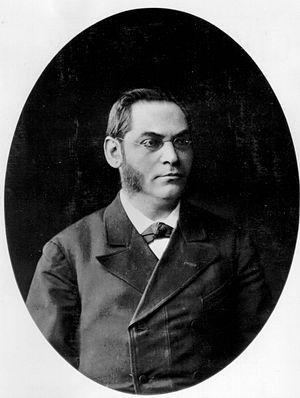
Kotso Shel Yod est un poème épique en hébreu de l'écrivain lituanien de langue hébraïque Judah Leib Gordon. Ce poème dédié à la femme de lettres Miriam Markel-Mosessohn est un vibrant plaidoyer pour l'amélioration des conditions de vie des femmes dans les communautés juives de Russie et plus généralement de l'Europe de l'Est dans le courant du XIXᵉ siècle.